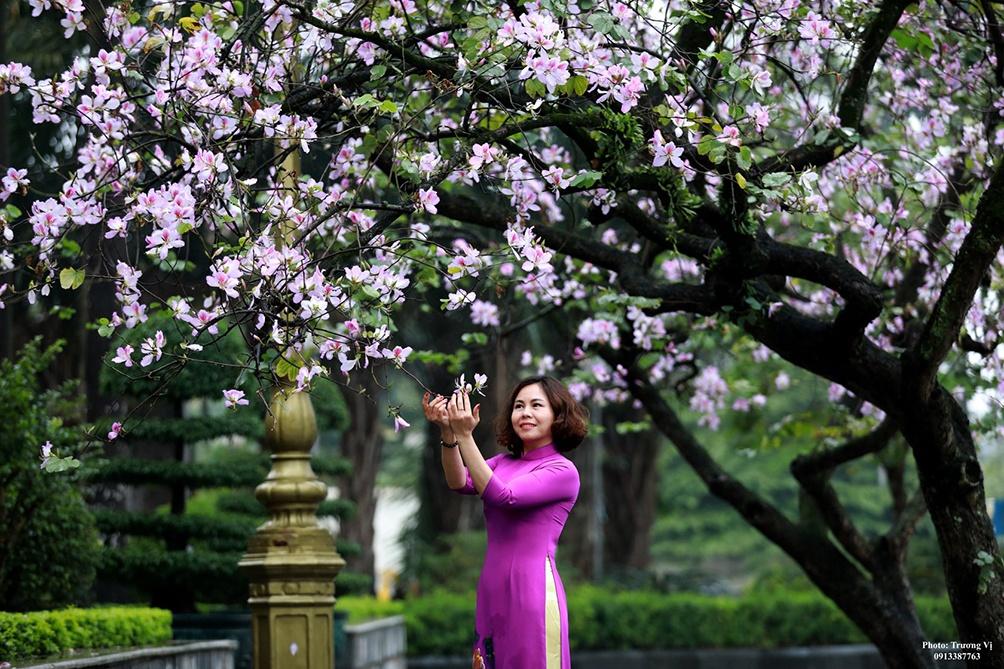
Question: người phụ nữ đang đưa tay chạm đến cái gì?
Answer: chạm đến những bông hoa trên cành cây